Peter Burian

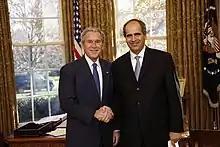
Ambassador Peter Burian with President Bush after presenting his credentials December 3, 2008

Peter Burian (born 21 March 1959) is a Slovak diplomat and the Ambassador at large for human rights.